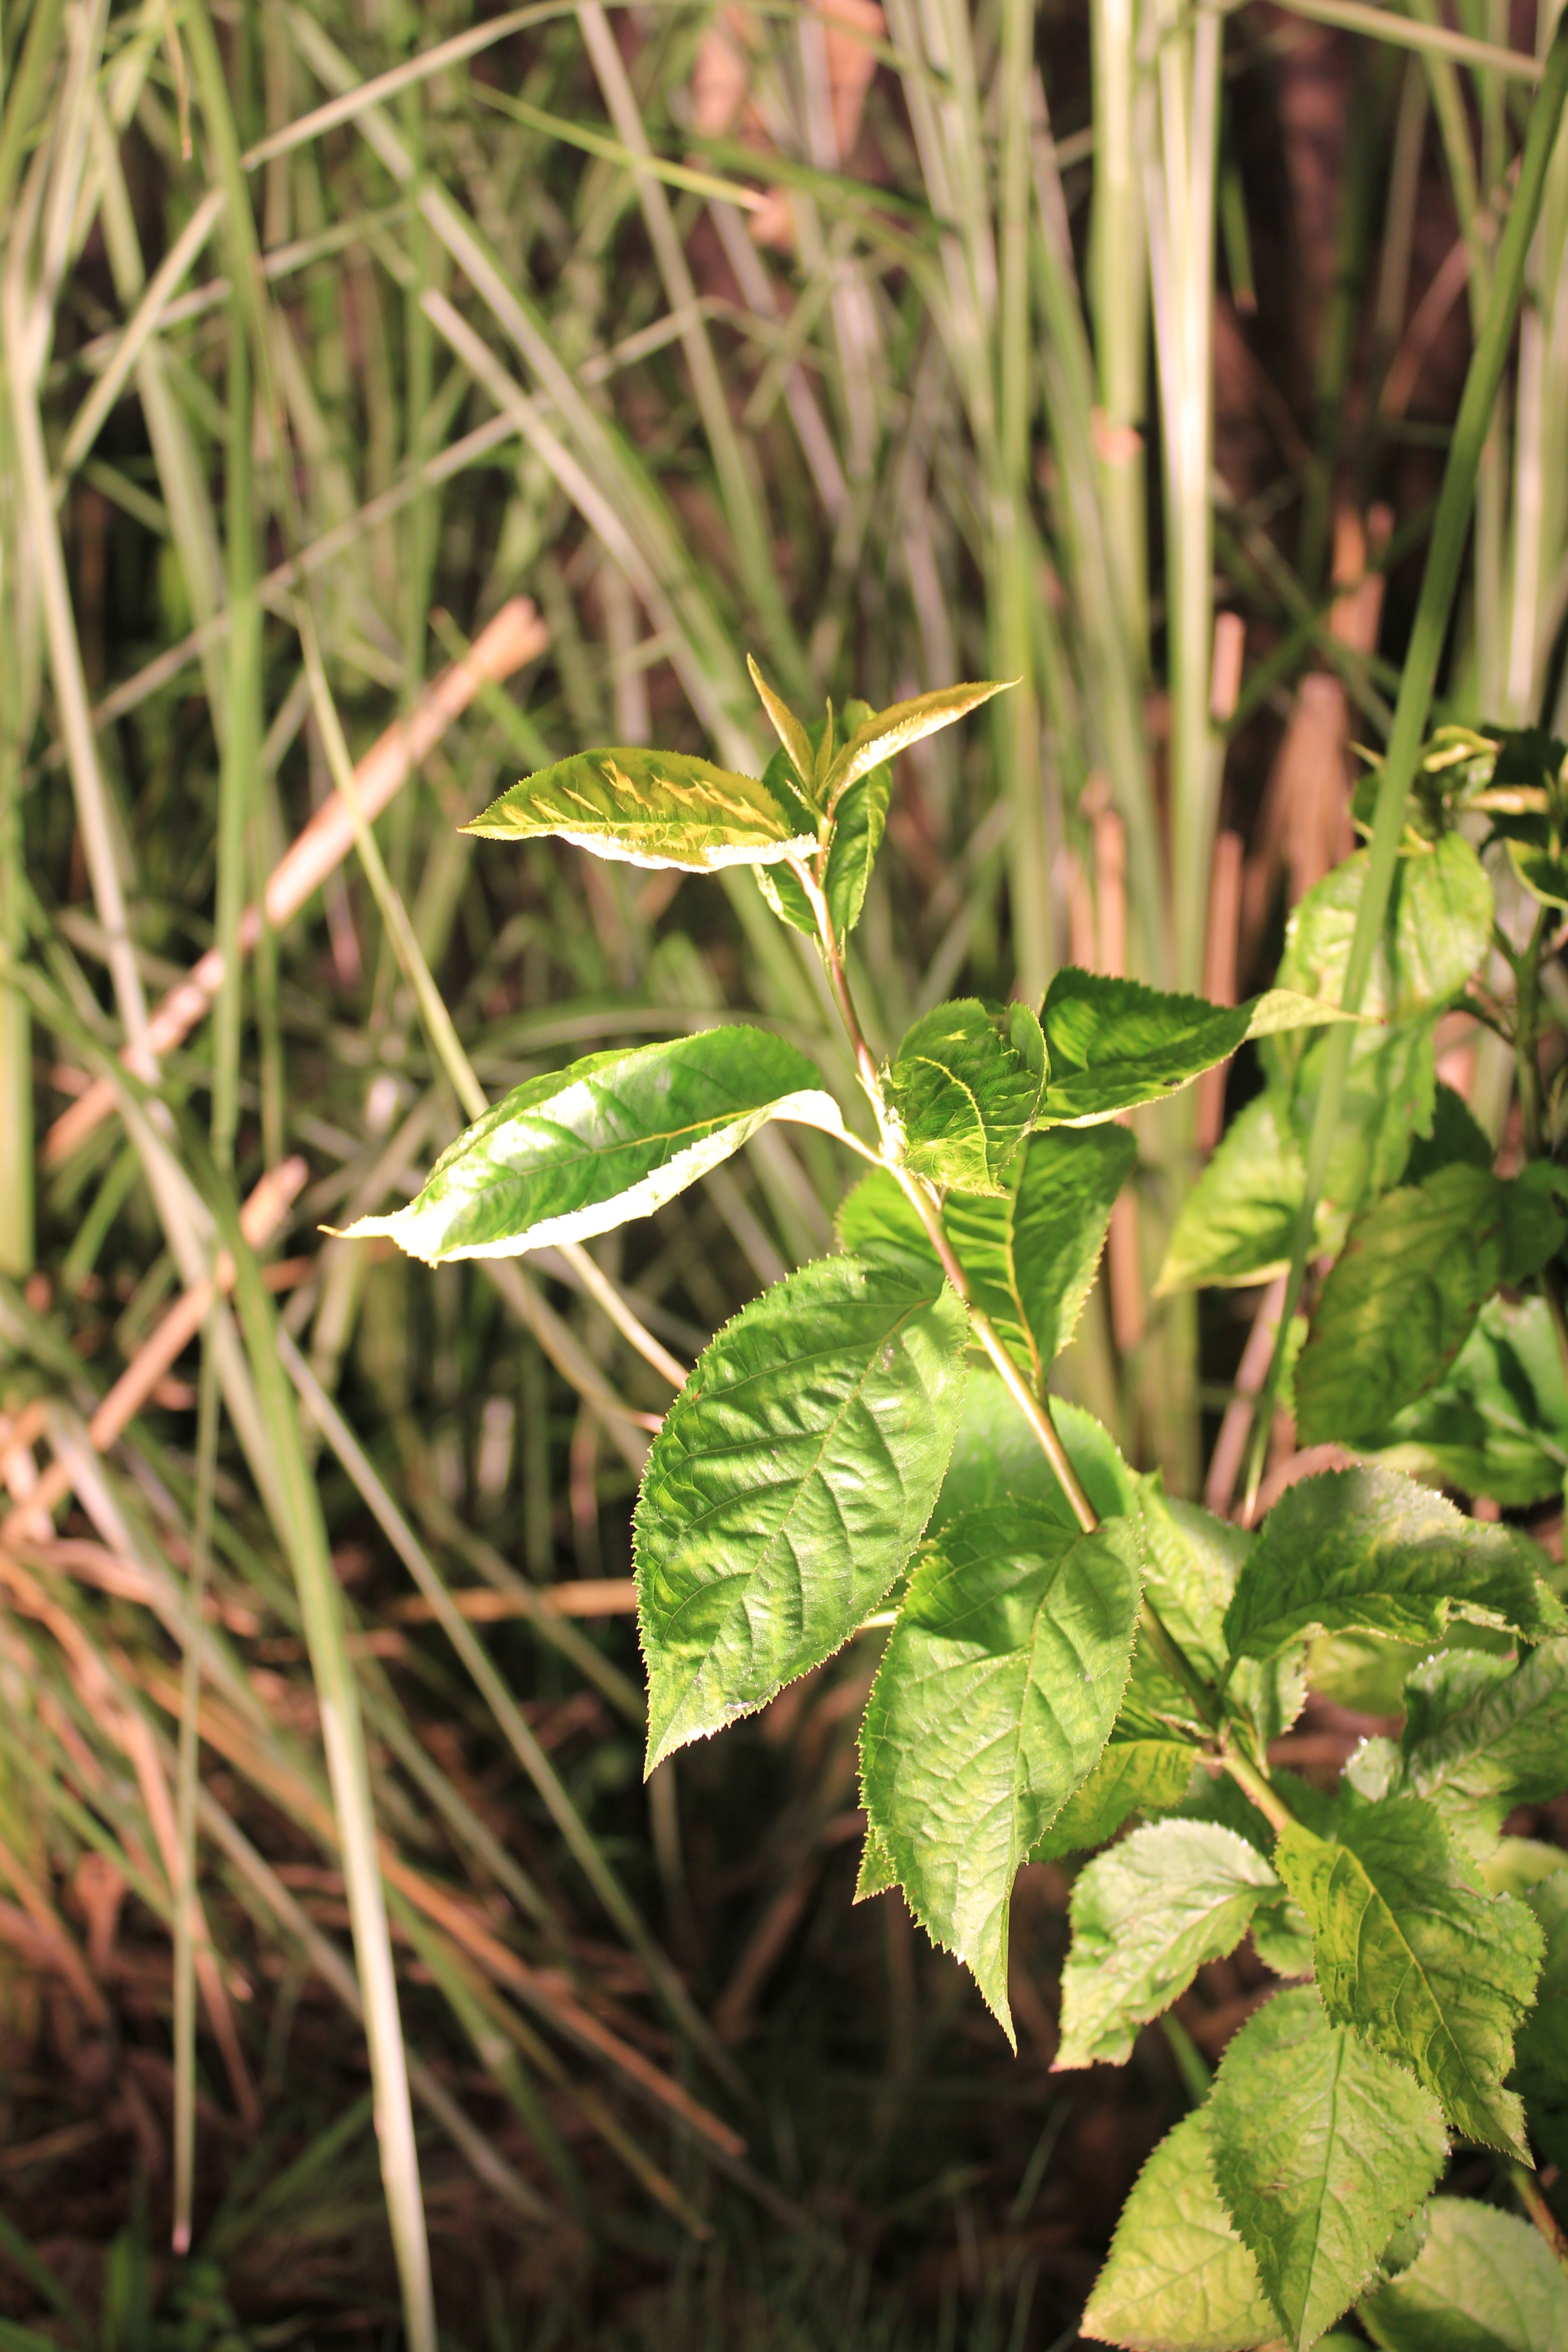
grass, light, plant, night, photography, leaf, flower, green, herb, produce, crop, botany, flora, wildflower, trees, shrub, green leaves, the leaves, flowering plant, annual plant, grass family, plant stem, land plant, biological world